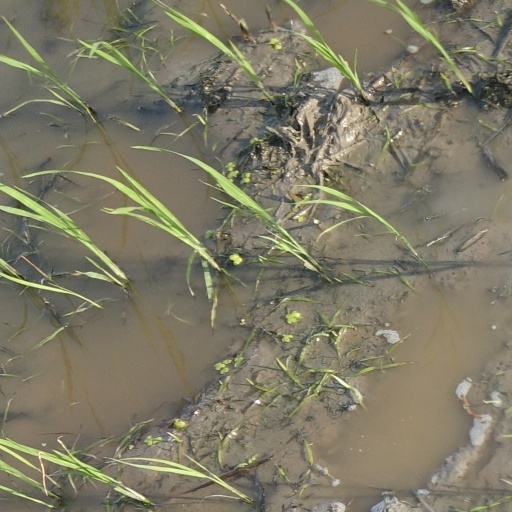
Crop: rice